Half-diminished seventh chord

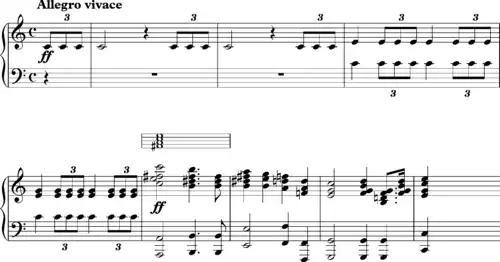
Mendelssohn, Wedding March

In contrast, however, one of the most striking and best known examples of a half diminished seventh can be found in a piece that expresses joyful celebration, namely the chord that follows the fanfare at the start of the Wedding March from Mendelssohn's incidental music to "A Midsummer Night's Dream" (1842).